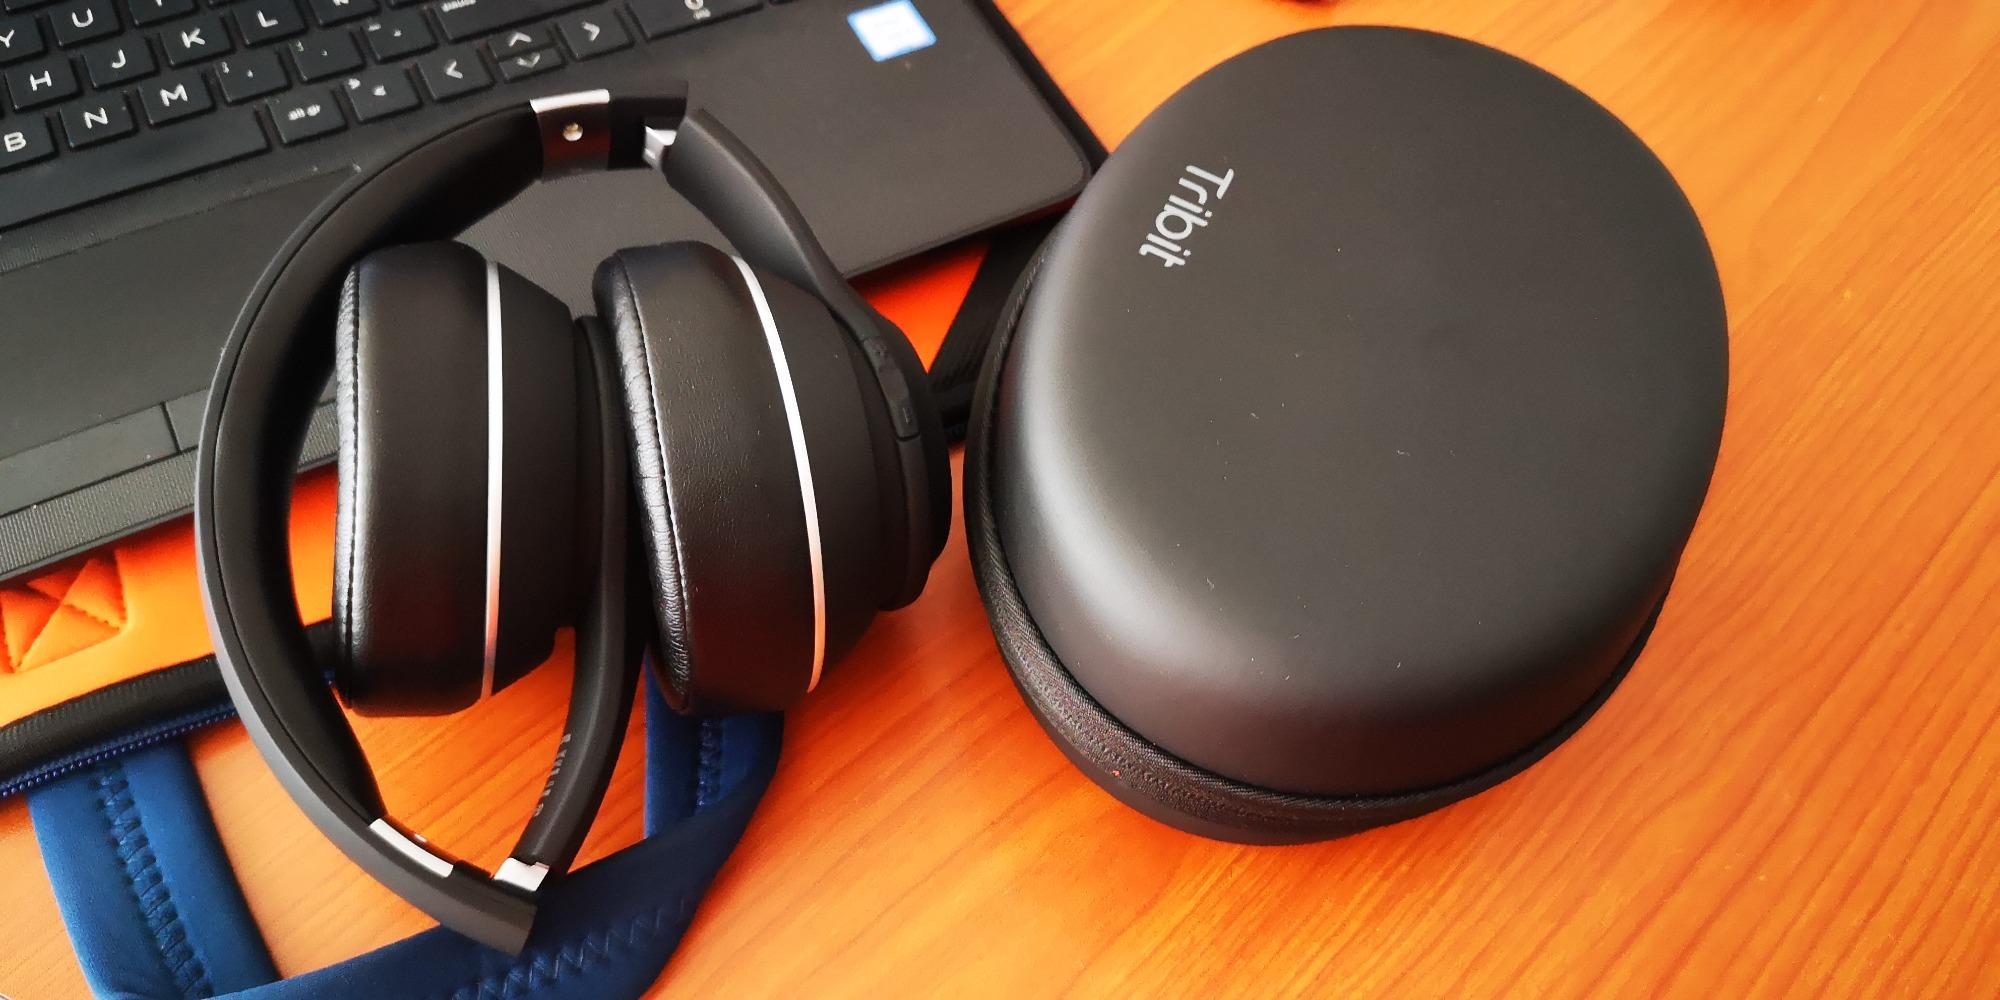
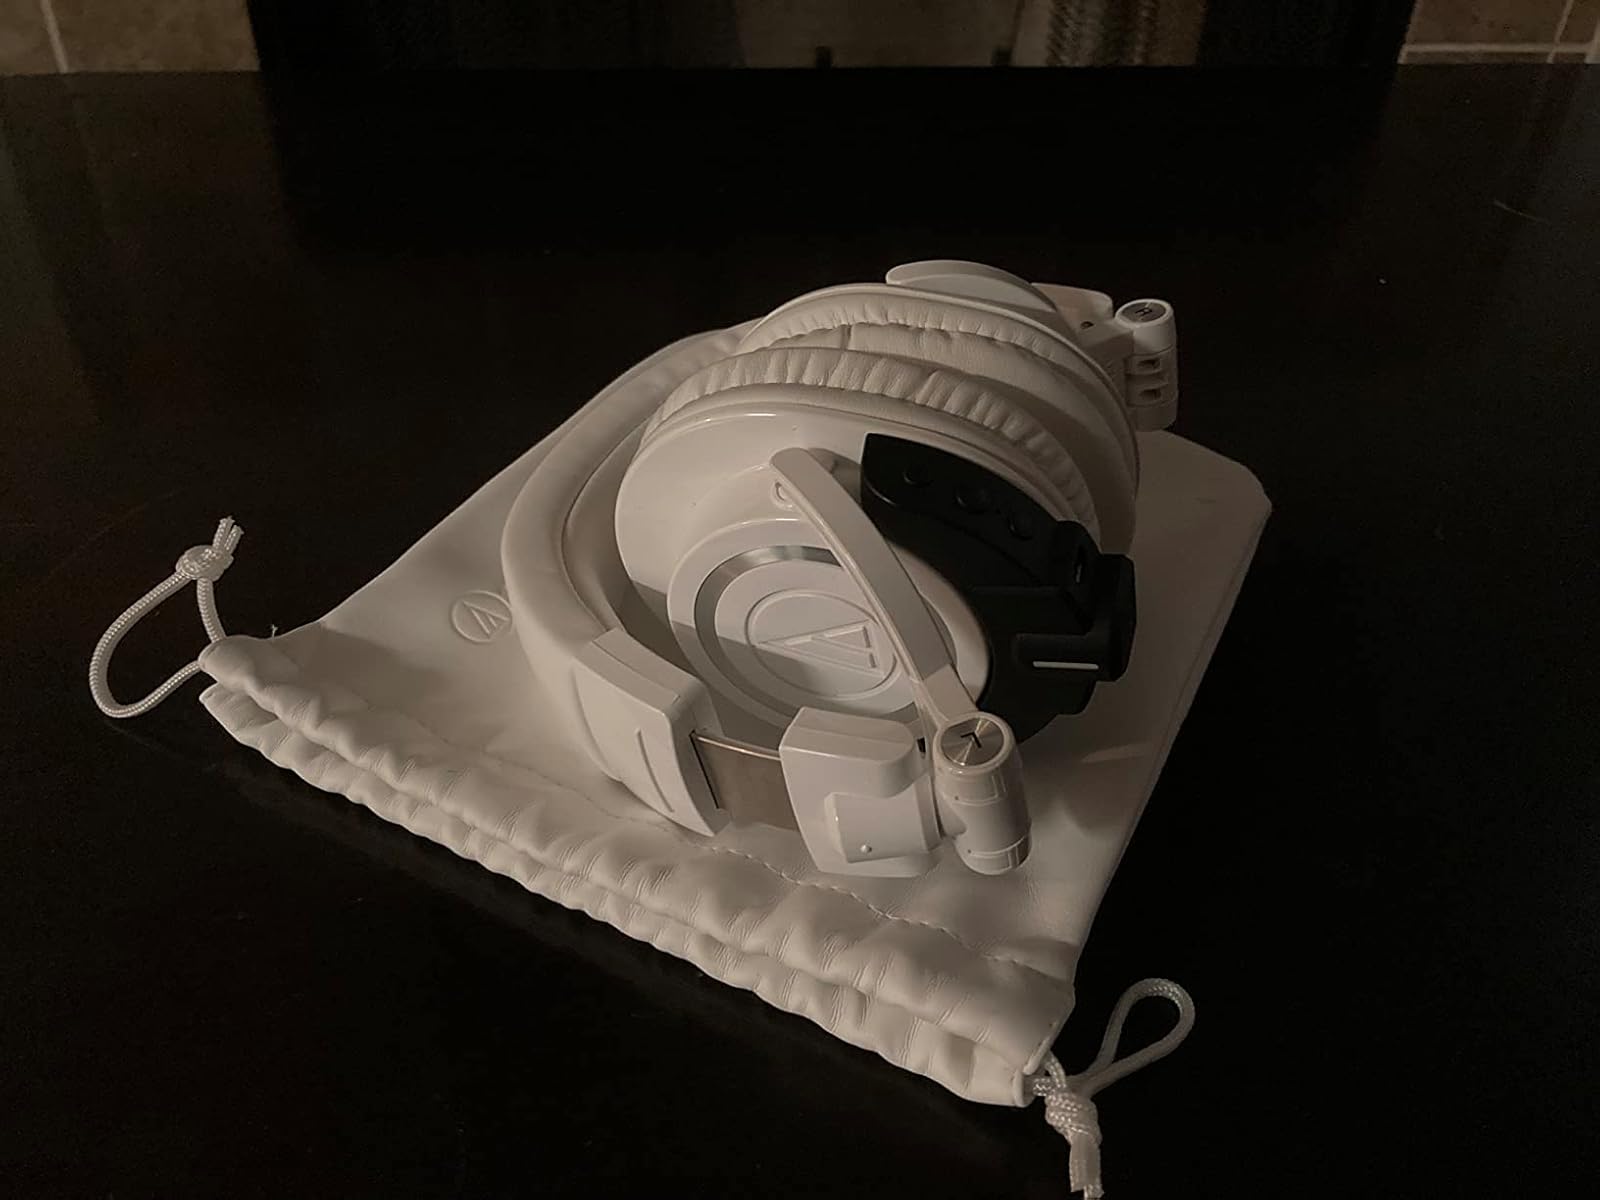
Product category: headphones
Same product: no